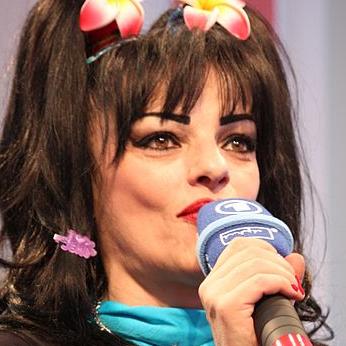
Age: 54